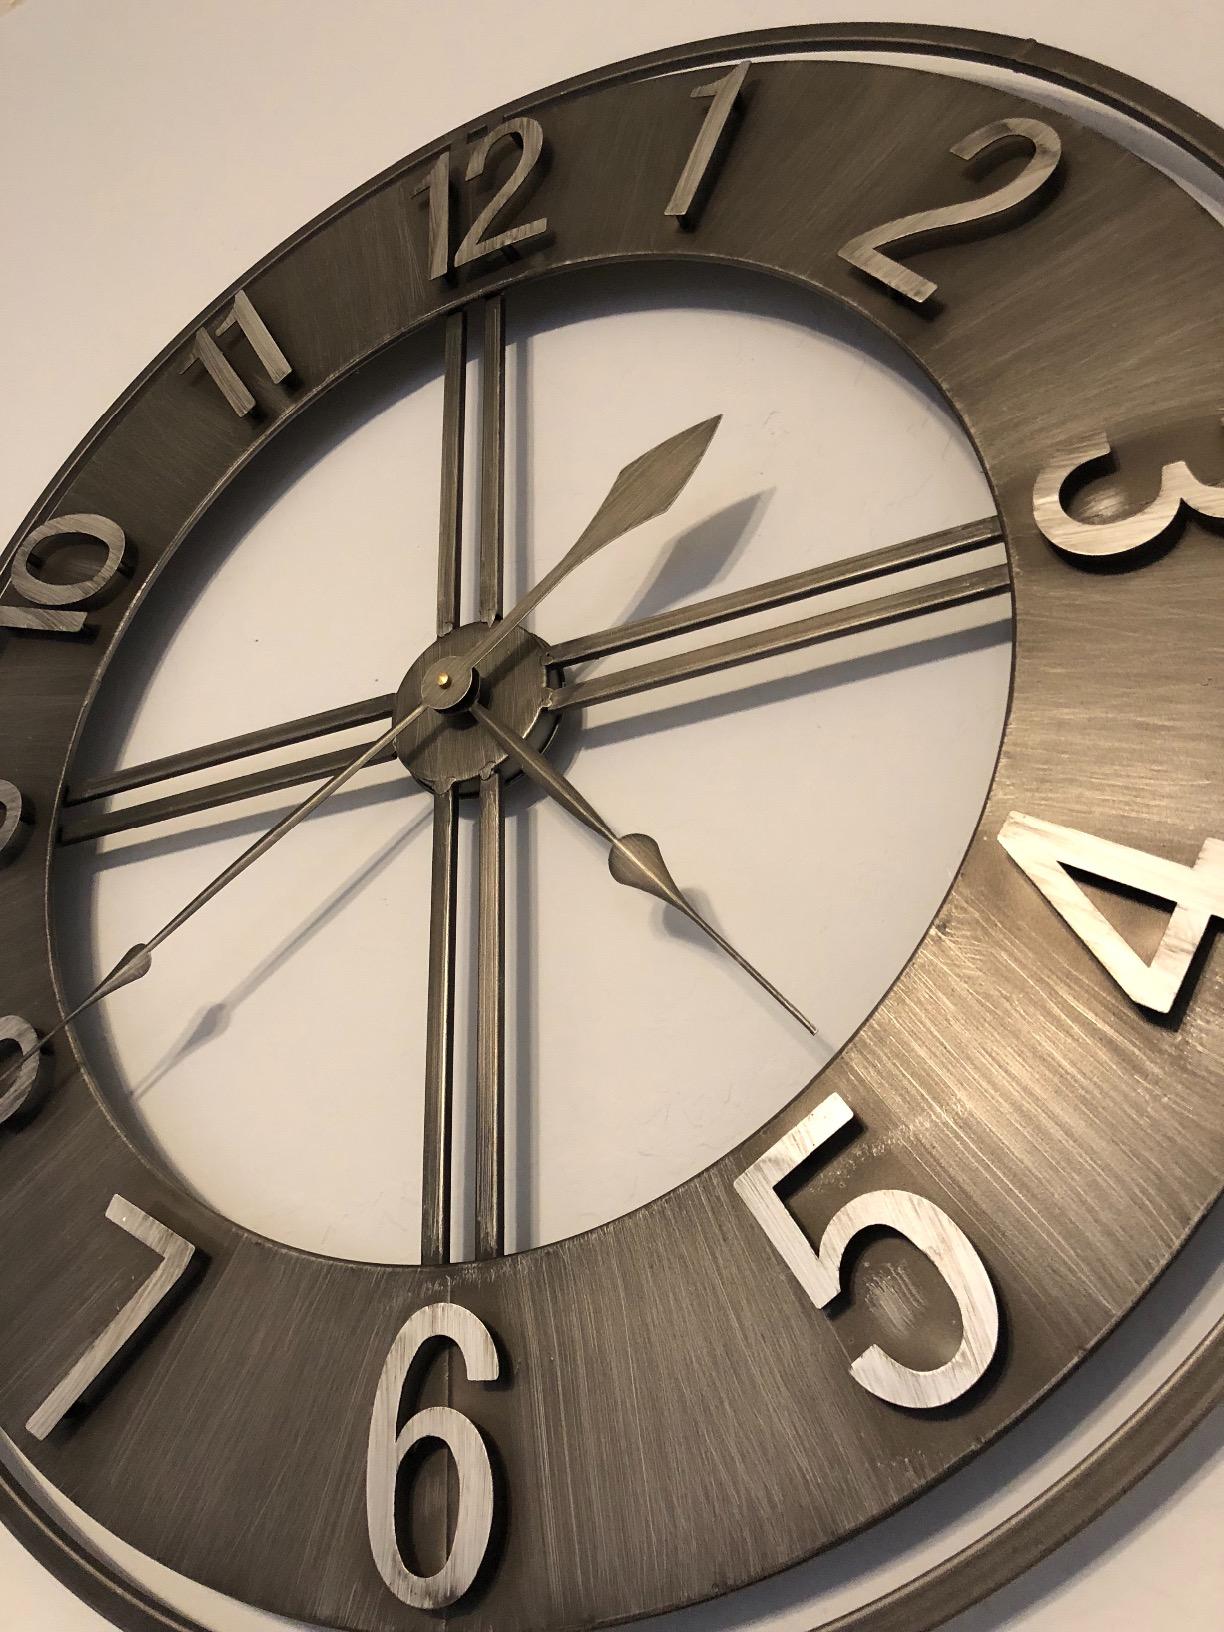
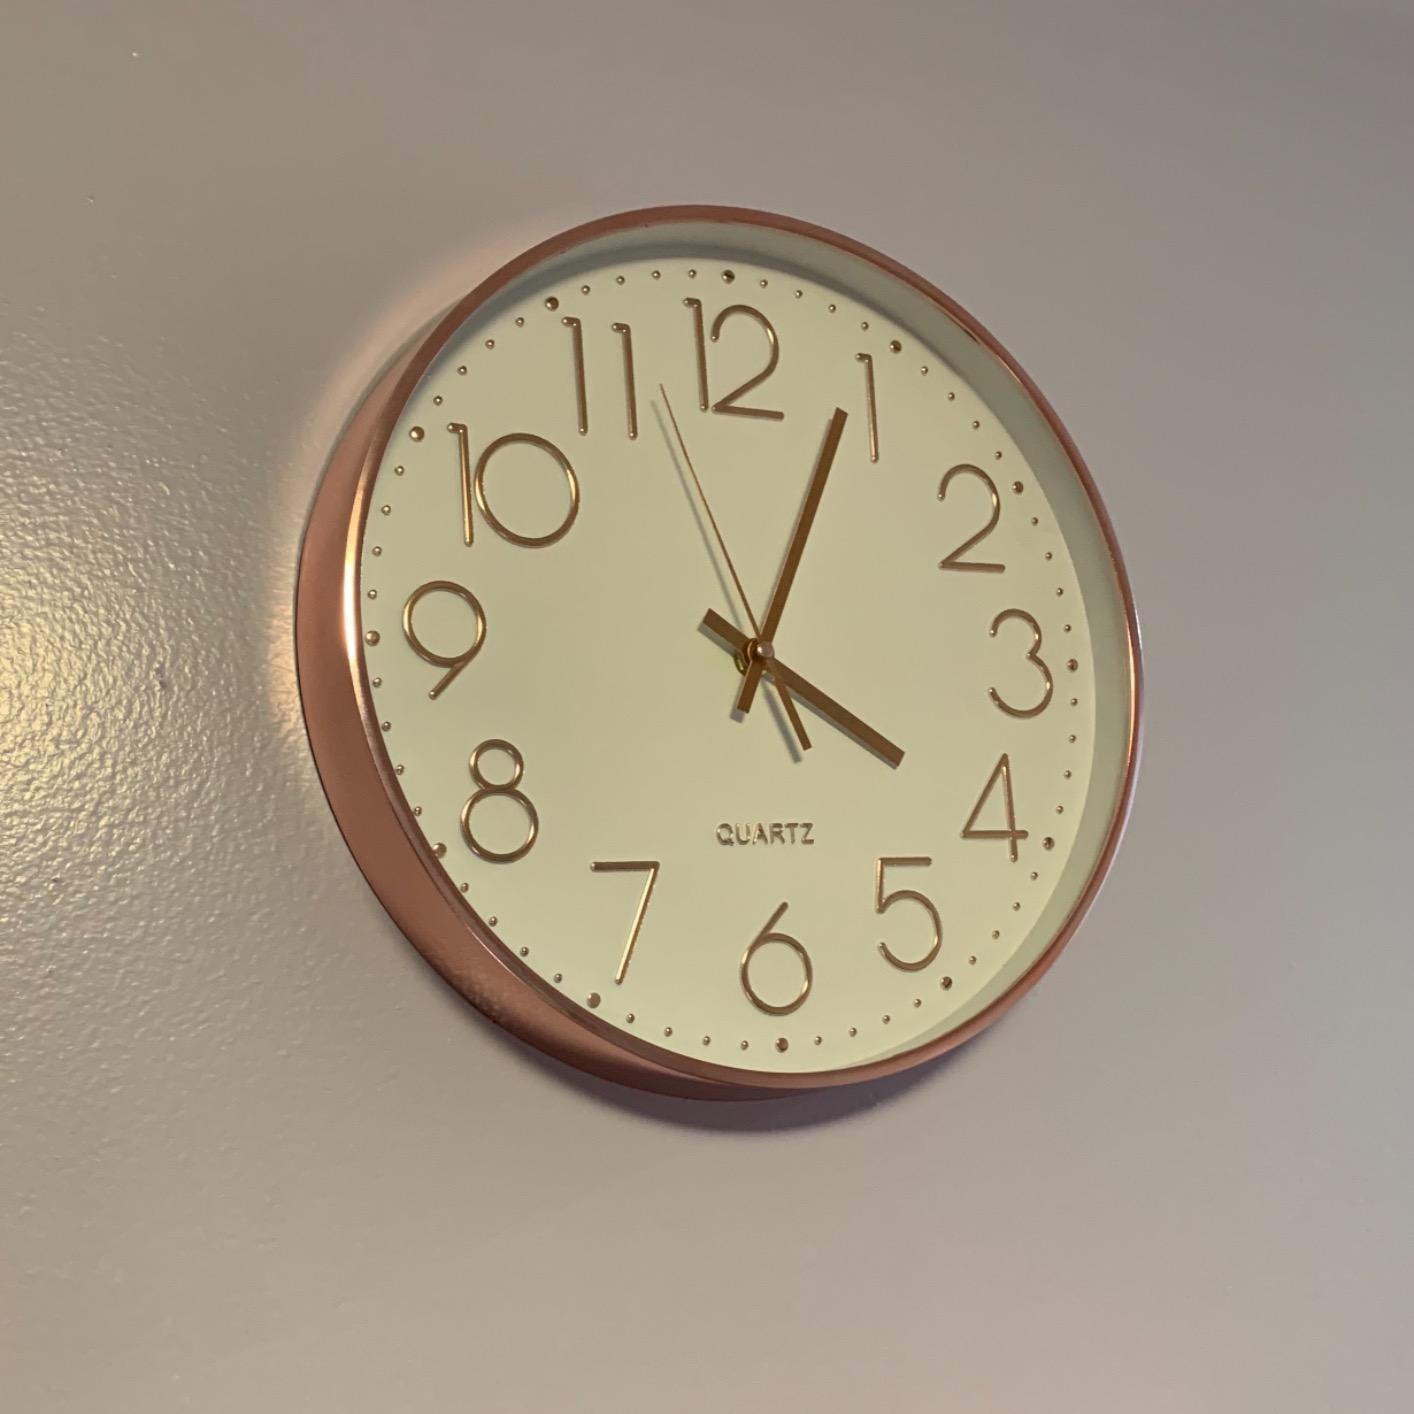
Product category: clock
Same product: no